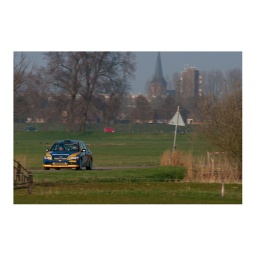
Raly car in the field